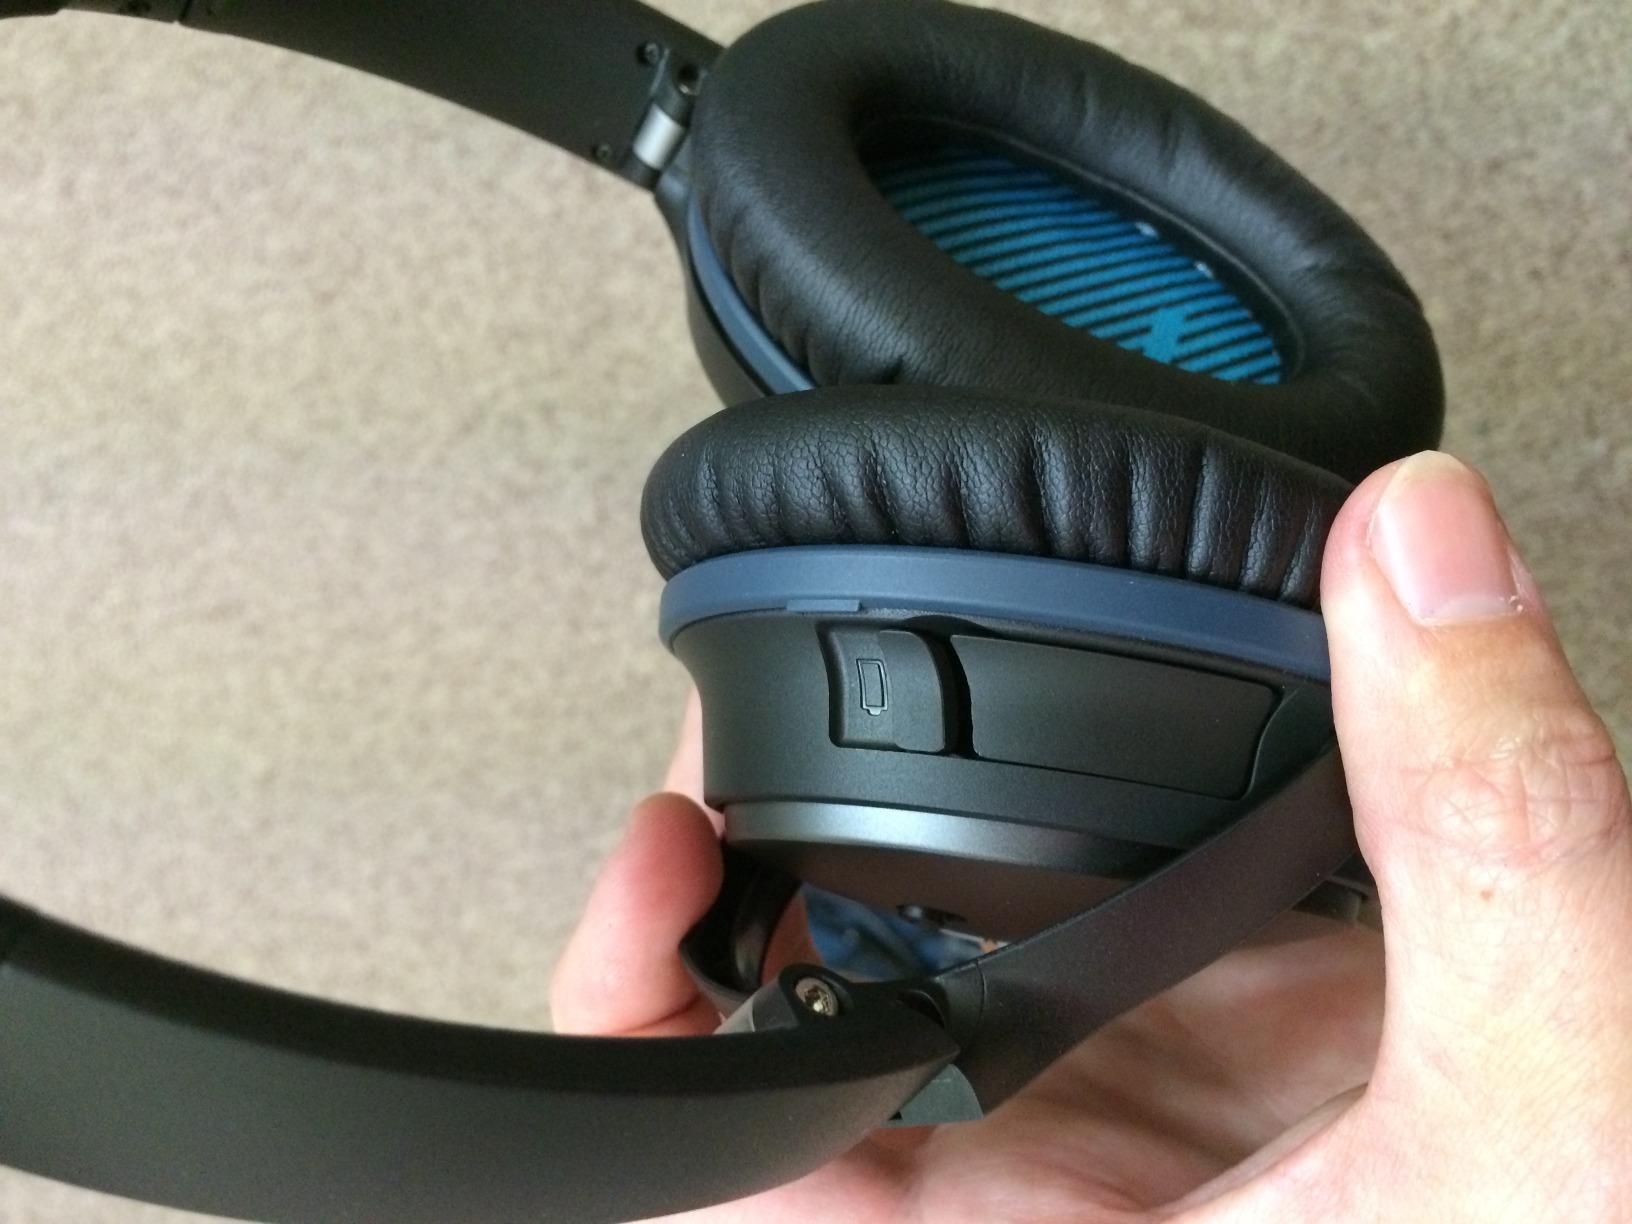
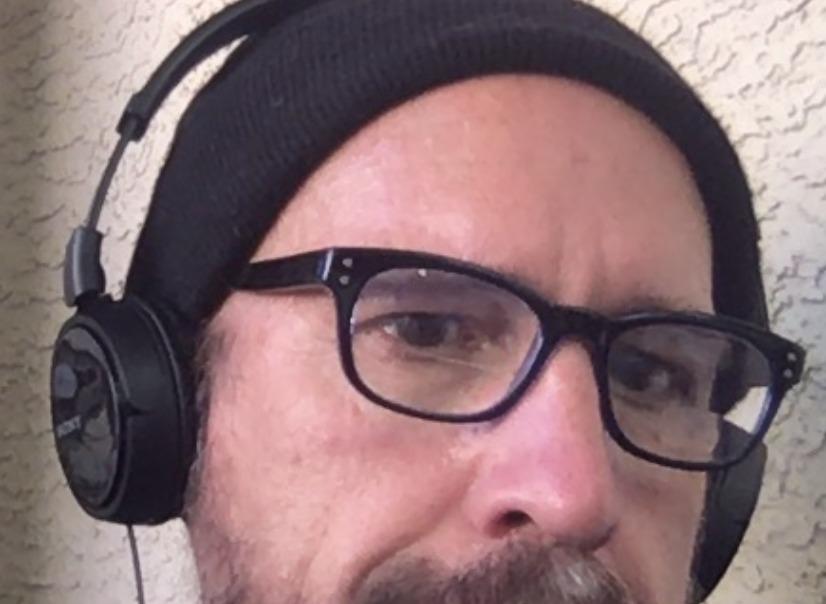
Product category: headphones
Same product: no